Amby Fogarty

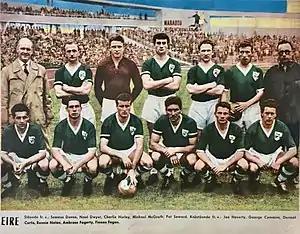
The Republic of Ireland national football team had a match in Sweden against the Sweden national team in May 1960 – players of the team from left to right, standing; Seamus Dunne, Noel Dwyer, Charlie Hurley. Michael McGrath, Pat Saward; crouched: Joe Haverty, George Cummins, Dermot Curtis, Ronnie Nolan, "Ambrose "Amby" Fogarty" and Fionan "Paddy" Fagan.

Ambrose Gerald Fogarty (11 September 1933 – 4 January 2016), known as Amby Fogarty, was an Irish professional football player. He played at club level for Bohemians, Glentoran, Sunderland, Hartlepools United, Cork Celtic and Cork Hibernian.